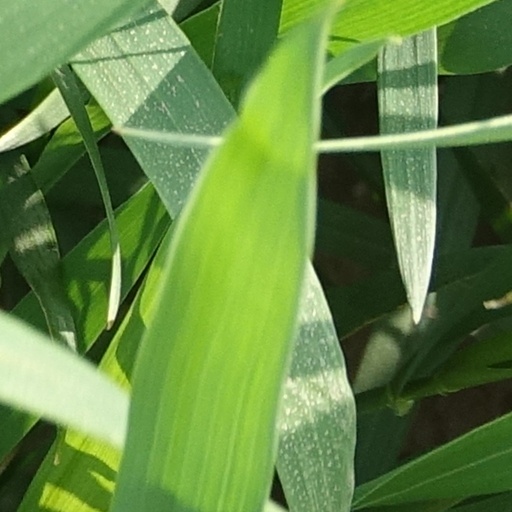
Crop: wheat